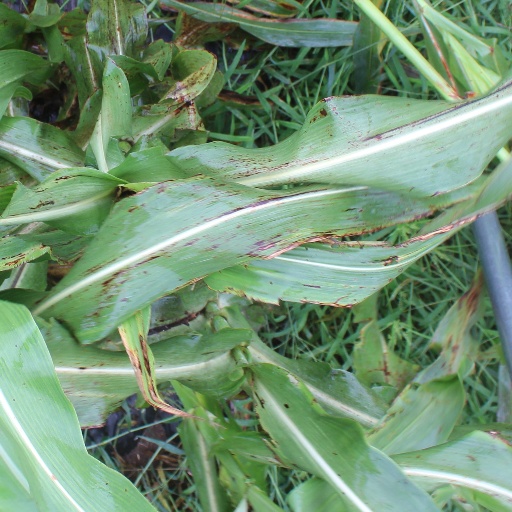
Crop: sorghum